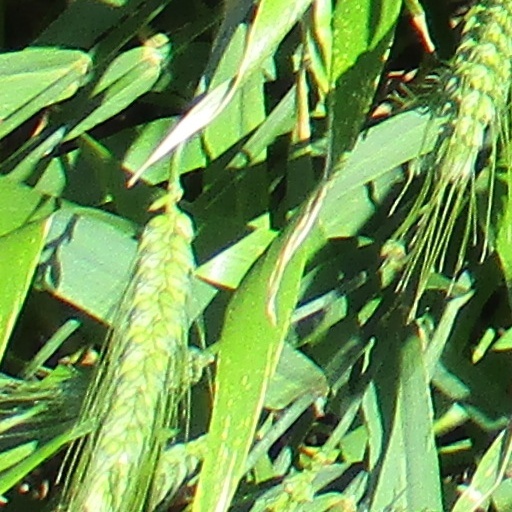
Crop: wheat